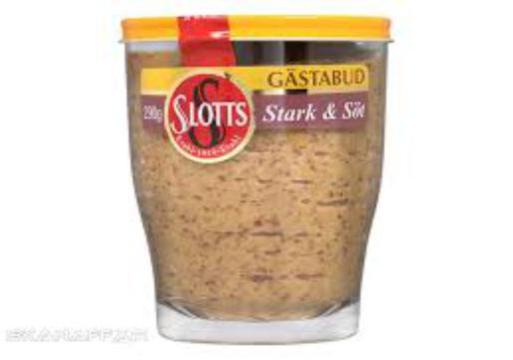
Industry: Food